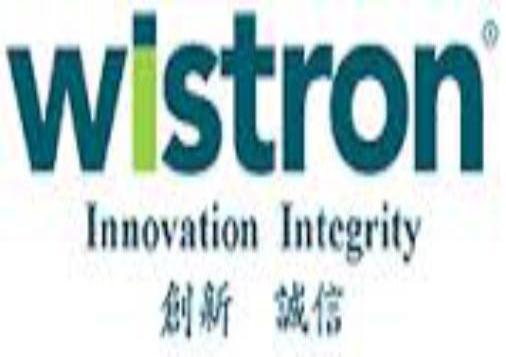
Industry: Others